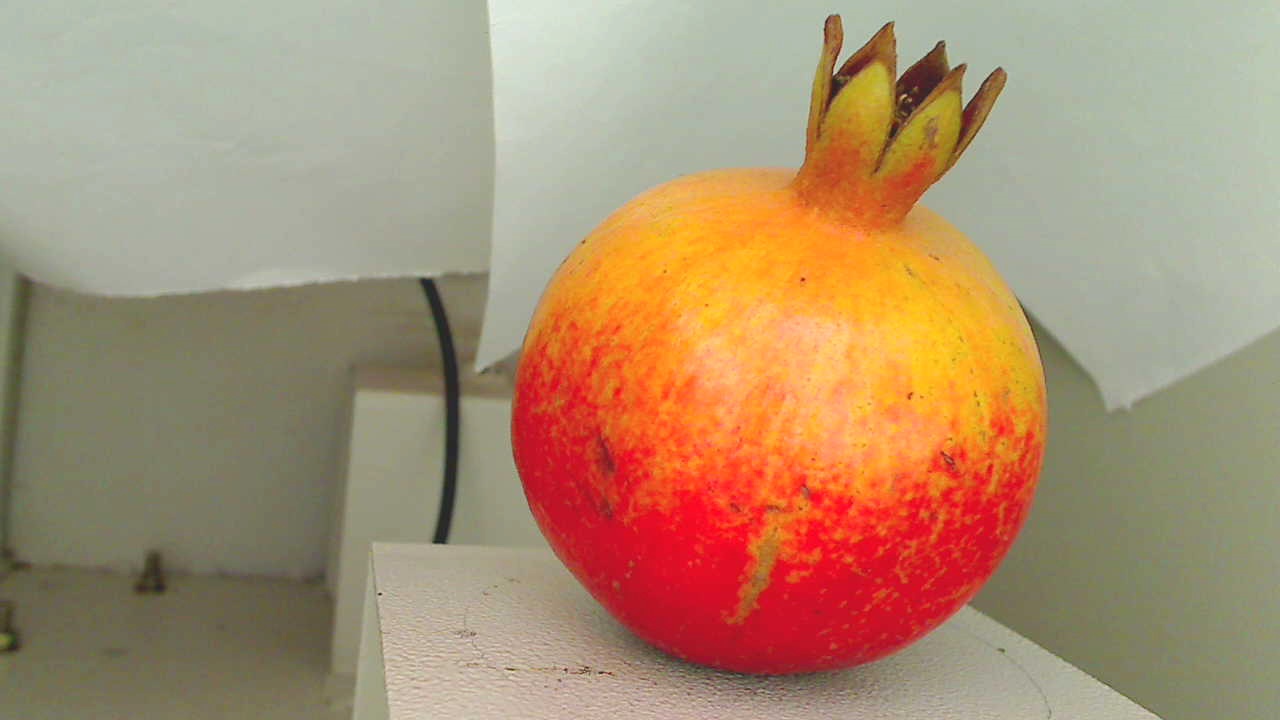
Grade: grade-3
Quality: quality-2